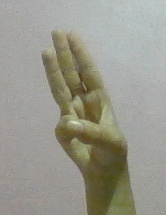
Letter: thaa